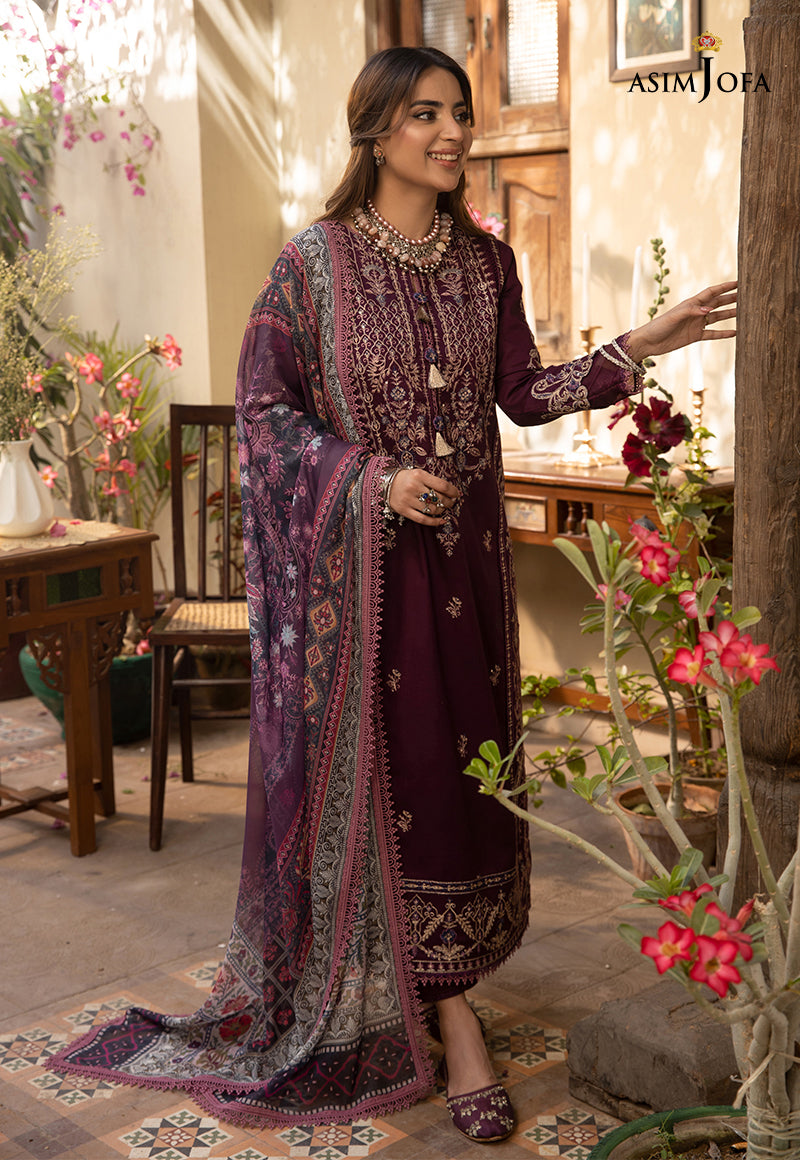
burgundy embroidered salwar suit